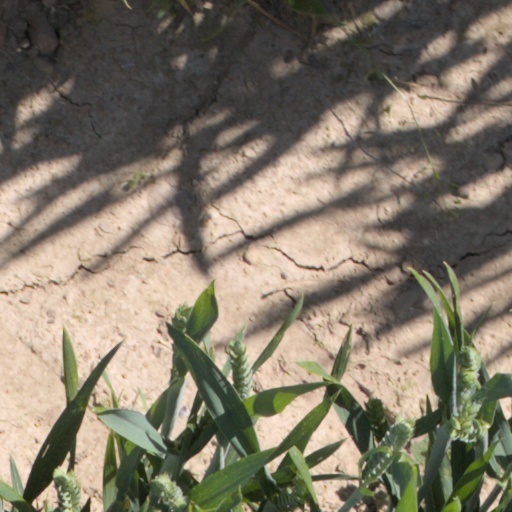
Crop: wheat